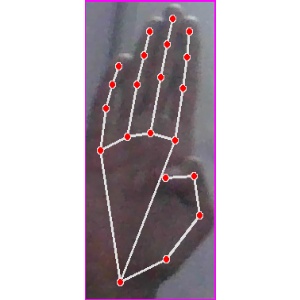
अक्षर: झ